Pakistan Armed Forces

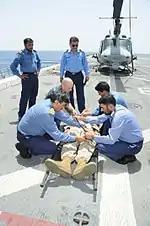
Pakistan Navy medical specialists conducting medical training while abroad on sea mission.

Throughout its history, Pakistan has had a fluctuating military relationship with the United States. During times of co-operation, U.S. military funding and training have enhanced the Pakistan Armed Forces; in contrast, severing of U.S. support at critical junctures has led to bitter disillusionment. The Pakistani military, which generally prefers a balance with China or America, is not ready to sever ties with the United States, despite leaked Pentagon intelligence suggesting that Pakistani diplomats are negative about ties with it.